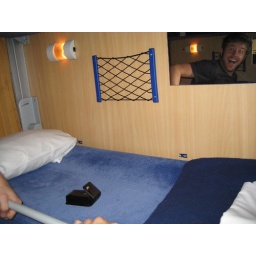
A picture of the sleeper bed in the train cabin. So comfortable and spacious!